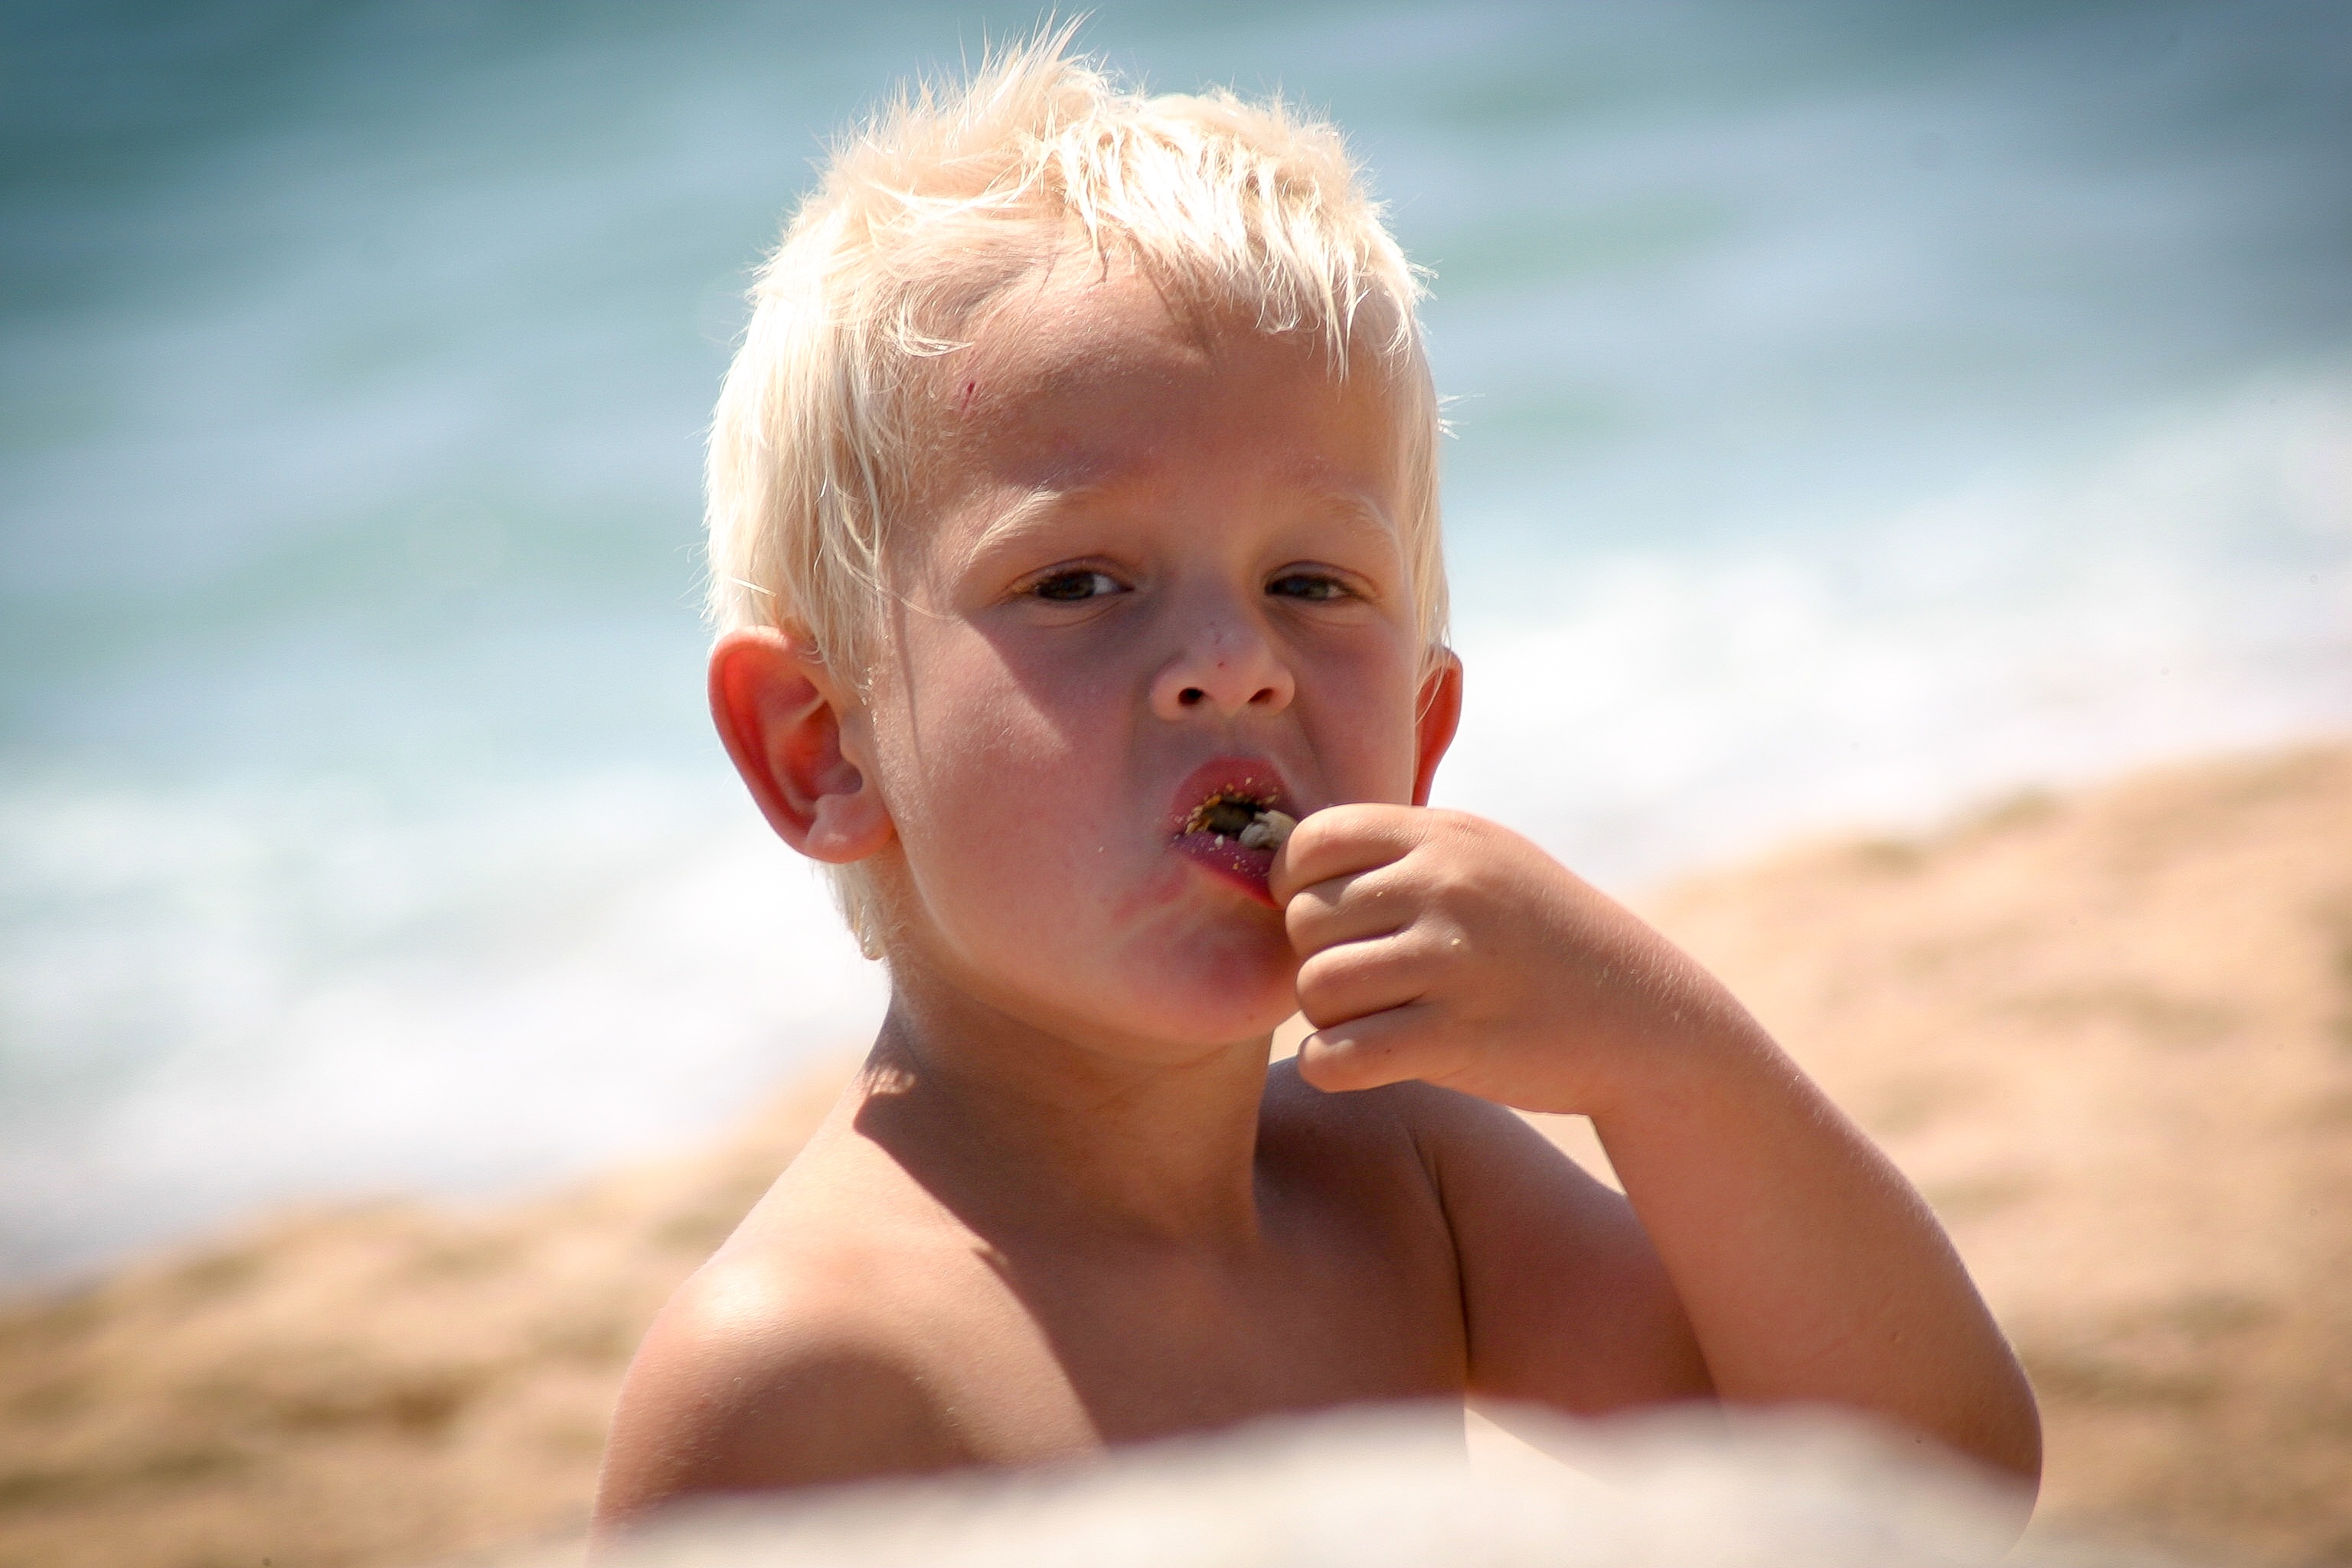
hand, man, beach, sea, sand, person, people, girl, boy, vacation, male, portrait, food, child, facial expression, smile, spain, fun, infant, toddler, skin, beauty, blond, dreamy, emotion, portrait photography